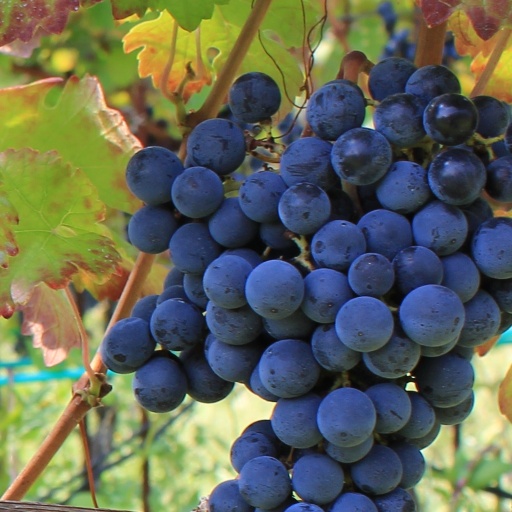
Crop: grape